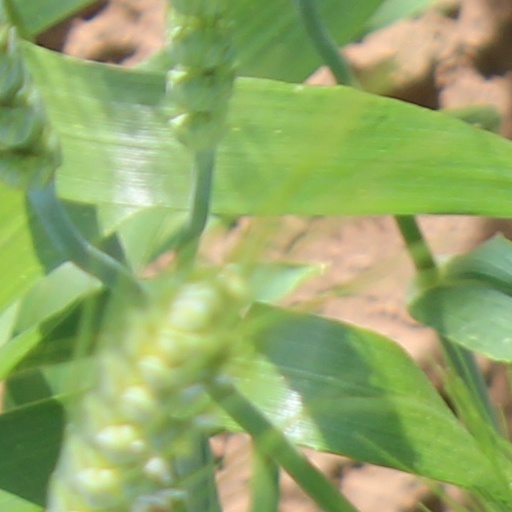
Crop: wheat